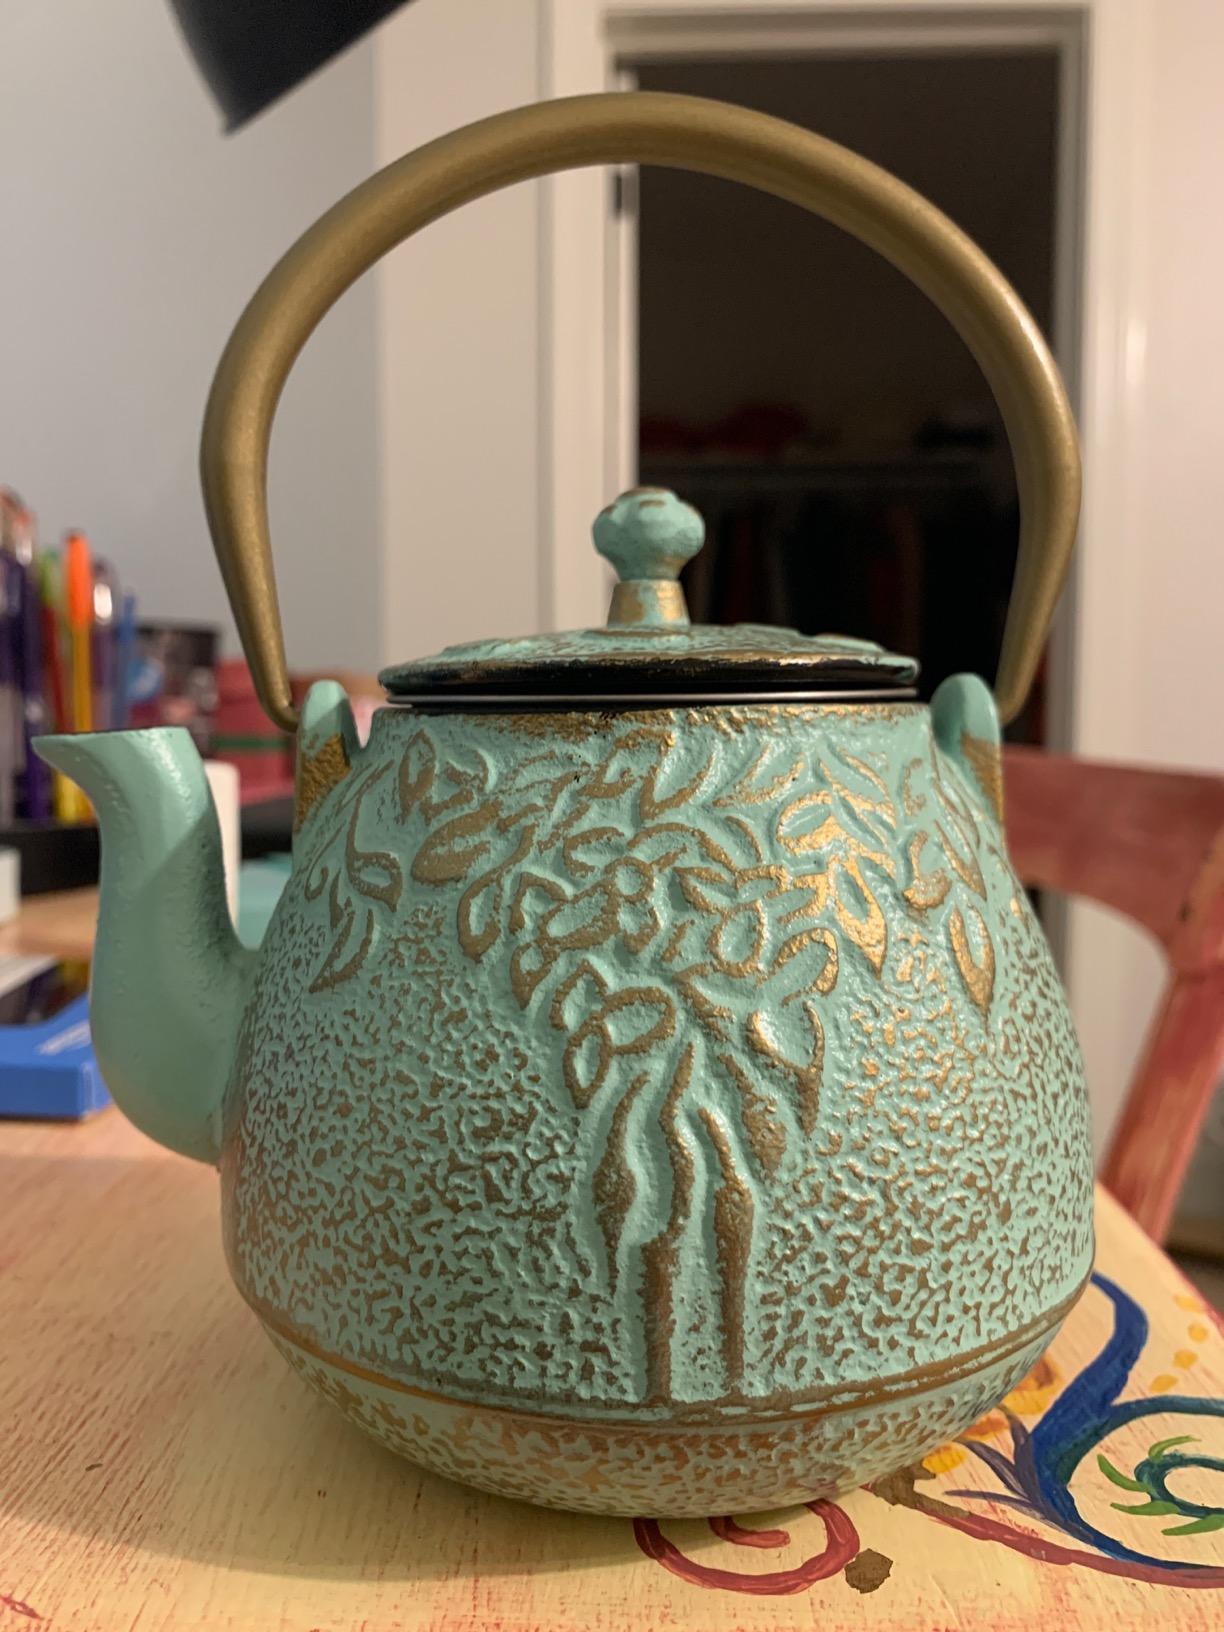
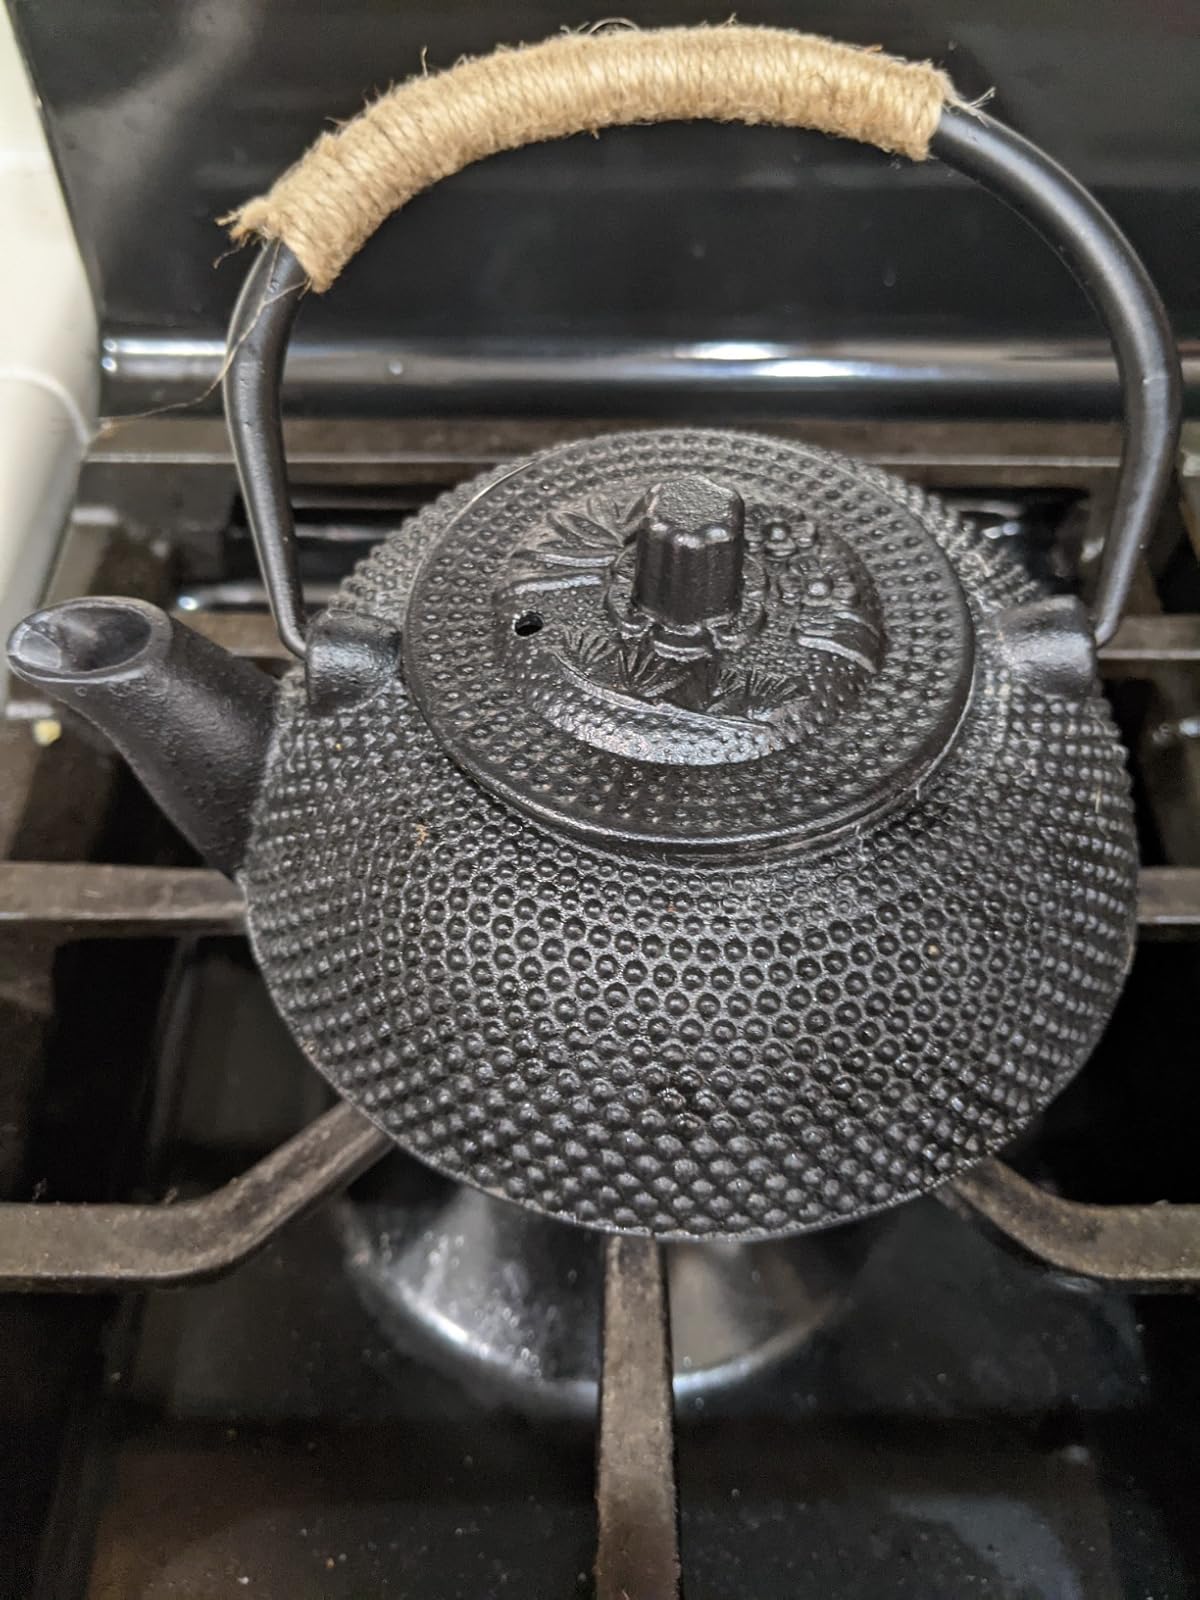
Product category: items_kettle
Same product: no